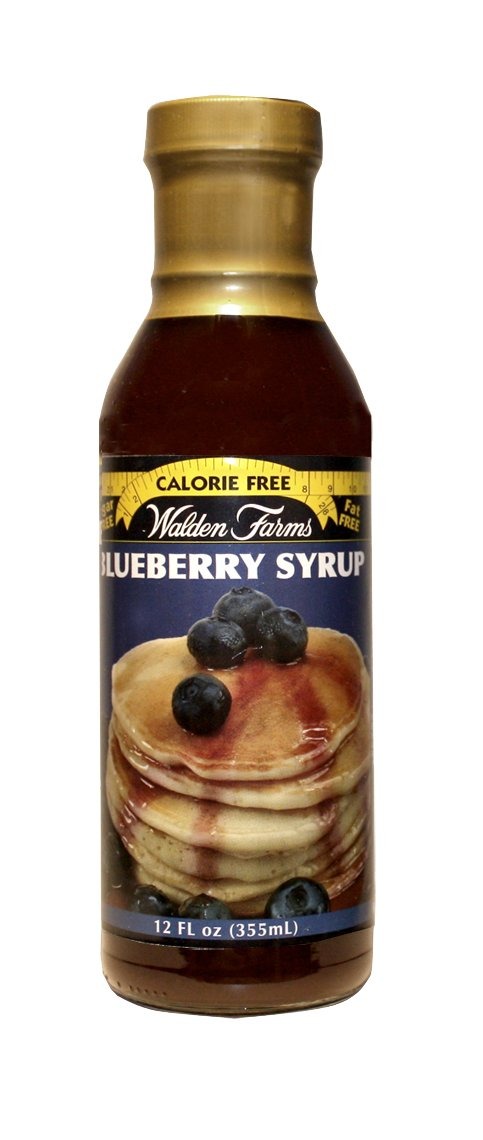
Item Name: Walden Farms Syrup (12 Fl Oz (Pack of 1), Blueberry) Packaging May Vary
Bullet Point: Walden Farms Syrup
Product Description: Walden Farms Syrup
Value: 12.0
Unit: Fl Oz

Price: 4.89